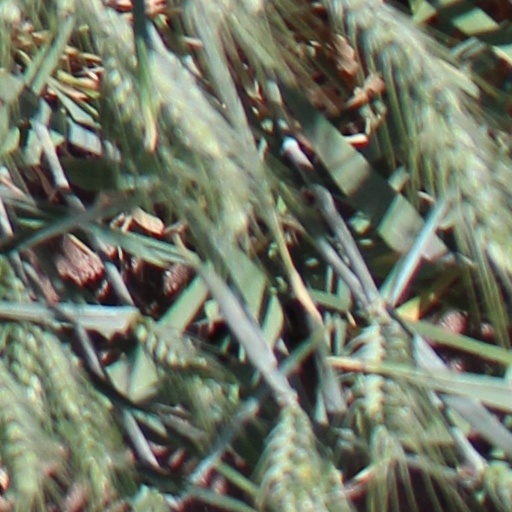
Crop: wheat